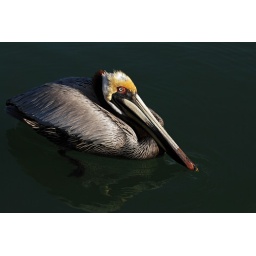
This brown pelican was interested in some fish that were swimming nearby.